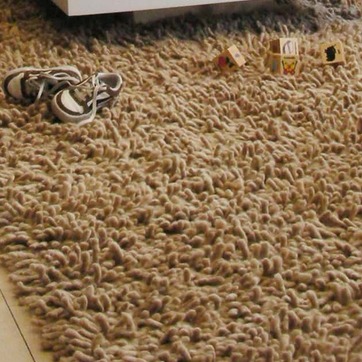
Material: carpet